Salmo (rapper)

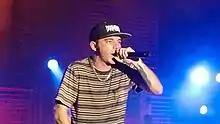
Salmo's concert in Milan in 2013

On 18 March 2013, the rapper announced the track list of his third album "Midnite" (slang for "midnight"), published on 2 April and first teased on 21 March by the single "Russell Crowe". The album debuted at the first position on the Italian music industry organization's rankings. On 18 April, "Rob Zombie"'s video clip, a song made in collaboration with Noyz Narcos, was released, while the video clip of "S.A.L.M.O." was released on 1 July. On 22 July, the video clip of the song "Killer Game" was released, in collaboration with Gemitaiz and MadMan, while "Midnite" on 25 July was certified as a gold record for reaching the threshold of 30,000 copies sold.